Jefferson Davis

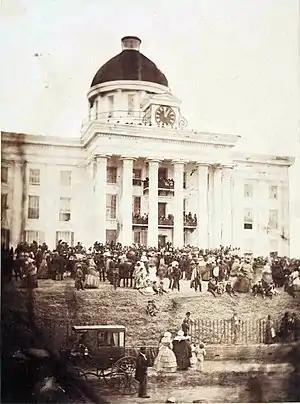
building with dome, clock and columns in background, crowd in midground, street and carriage in foreground

Davis took his seat in December 1847 and was made a regent of the Smithsonian Institution. The Mississippi state legislature confirmed his appointment as senator in January 1848. He quickly established himself as an advocate of expanding slavery into the Western territories. He argued that because the territories were the common property of all the United States and lacked state sovereignty to ban slavery, slave owners had the equal right to settle them as any other citizens. Davis tried to amend the Oregon Bill to allow settlers to bring their slaves into Oregon Territory. He opposed ratifying the Treaty of Guadalupe Hidalgo, which ended the Mexican–American War, claiming that Nicholas Trist, who negotiated the treaty, had done so as a private citizen and not a government representative. Instead, he advocated negotiating a new treaty ceding additional land to the United States, and opposed the application of the Wilmot Proviso to the treaty, which would have banned slavery in any territory acquired from Mexico.